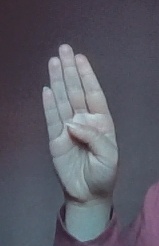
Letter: kaaf